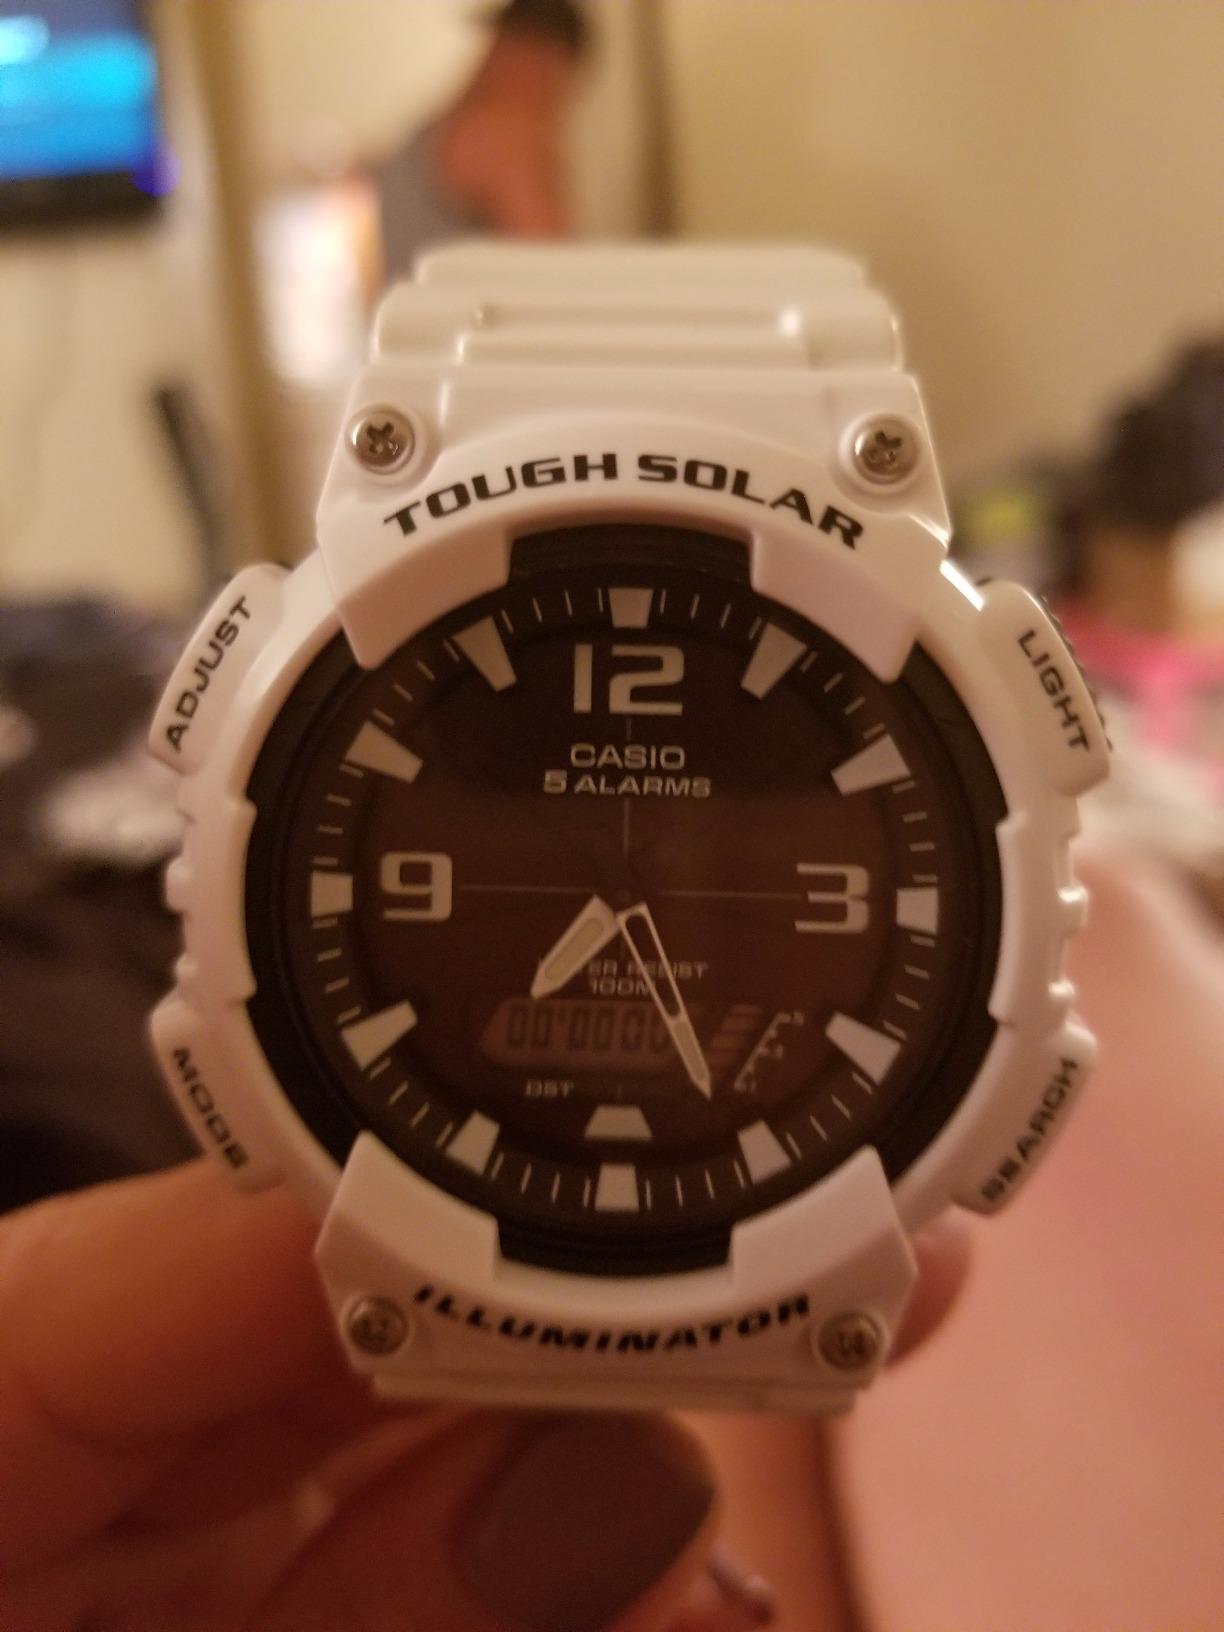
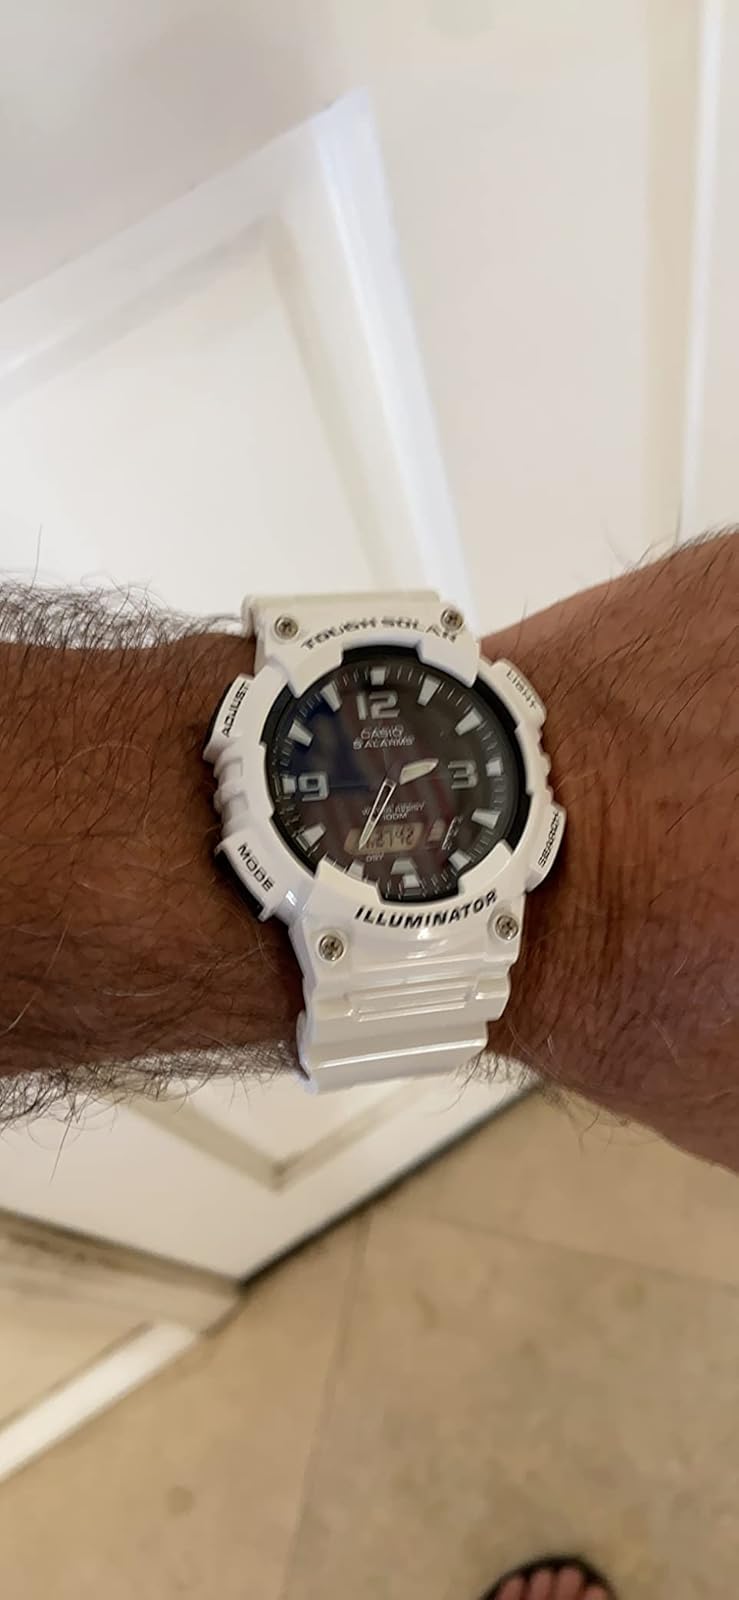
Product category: accessories_watch
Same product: yes